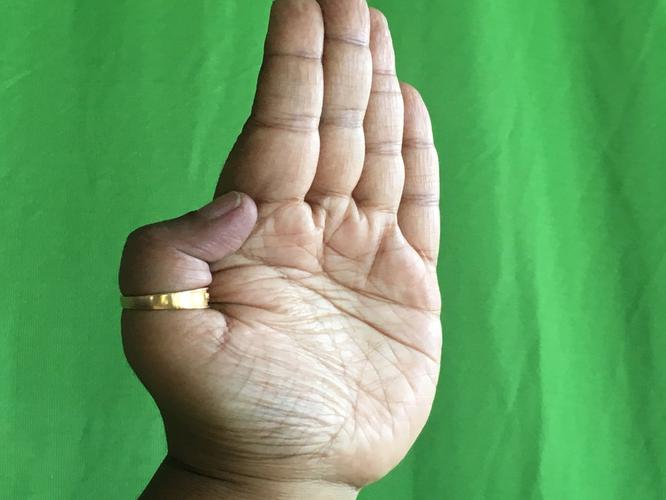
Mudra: Pathaka
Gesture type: single_hand